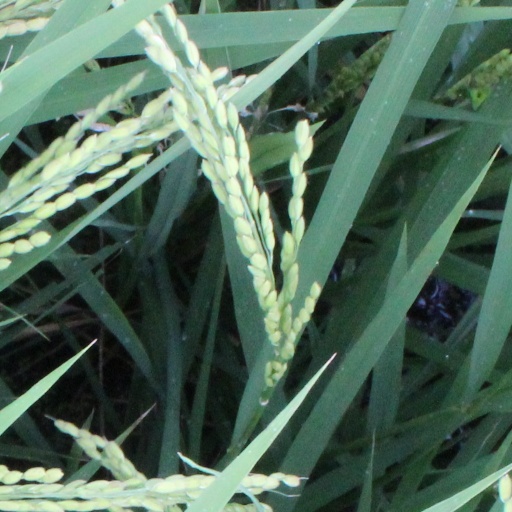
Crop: rice